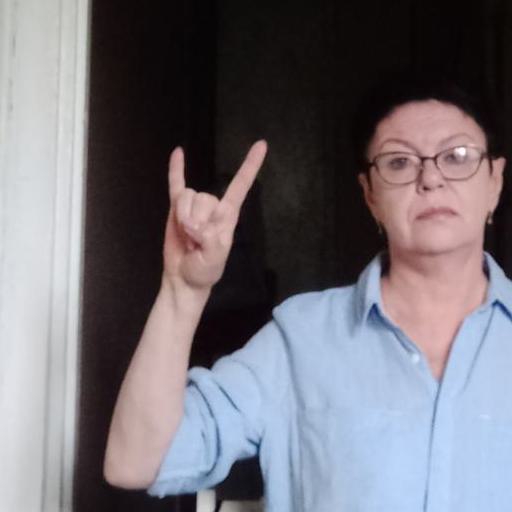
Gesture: rock